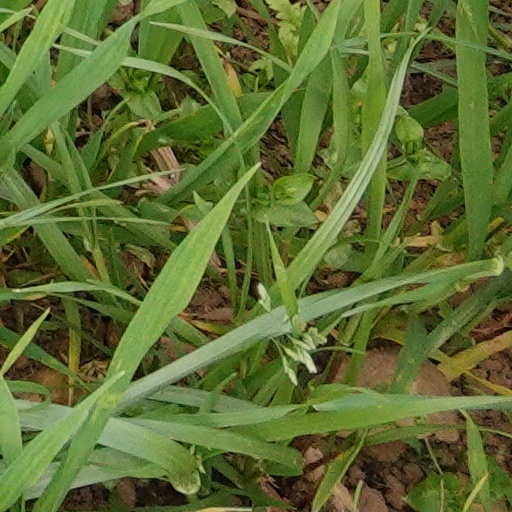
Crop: wheat